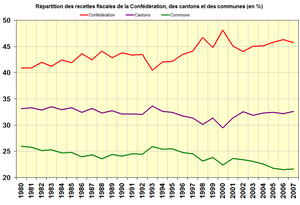
Répartition des recettes fiscales de la Confédération, des cantons et des communes
L'économie de la Suisse figure parmi les plus prospères et les plus développées au monde en dépit de l'absence de matières premières et de son absence de débouché maritime. Le taux de chômage y est structurellement bas, de même que le taux d'inflation. L'industrie, tournée vers l'exportation, est largement spécialisée dans les produits à haute valeur ajoutée.